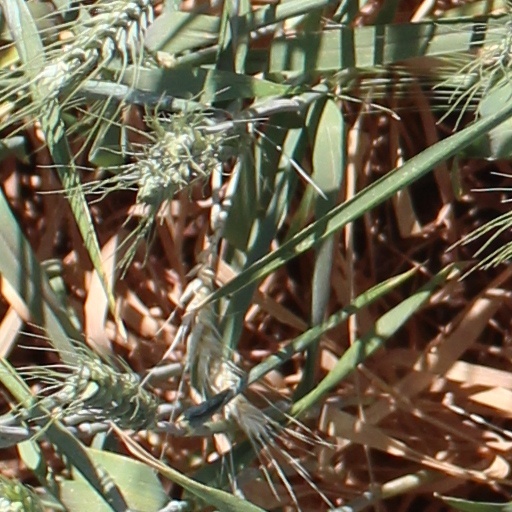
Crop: wheat